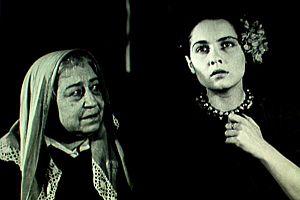
Edda Albertini, née à Trente le 31 mai 1926 et morte à Rome le 14 janvier 1988, est une actrice italienne.
Bella Starace Sainati est une actrice italienne.